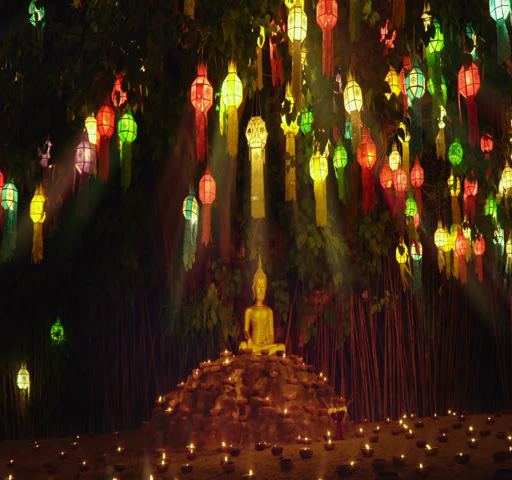
profession light a candles and lanterns to pray author